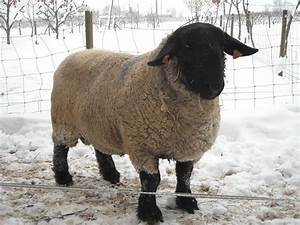
Label: pecora